Tarabin Bedouin

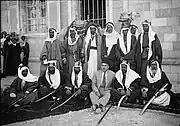
Al-Tarabin tribe Sheikhs year 1934 in Beer Sheva, with Aref al-Aref

The descendants of 'Atiya's son Nijm lived around Beersheba, in what is now called the Negev. Nijm had two sons from which the two branches of the Negev Tarabin trace their line: the Nijmat and the Ghawali. The Nijmat were regarded as the paramount clan. Tradition has it that in time of war they would lead the whole tribe into battle. One of Nijm's grandsons is said to have journeyed to the Indian Subcontinent due to blood feuds with other tribes. His family is believed to have finally settled in the Punjab region while travelling with trade caravans and armies.